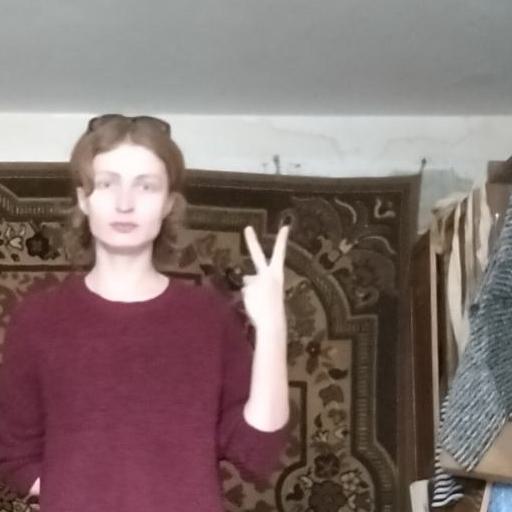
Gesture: peace_inverted